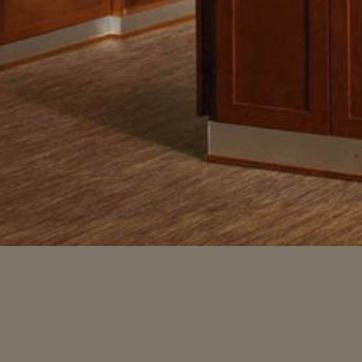
Material: carpet